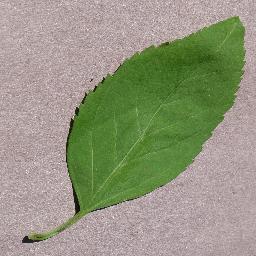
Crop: cherry
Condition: (including_sour)_healthy